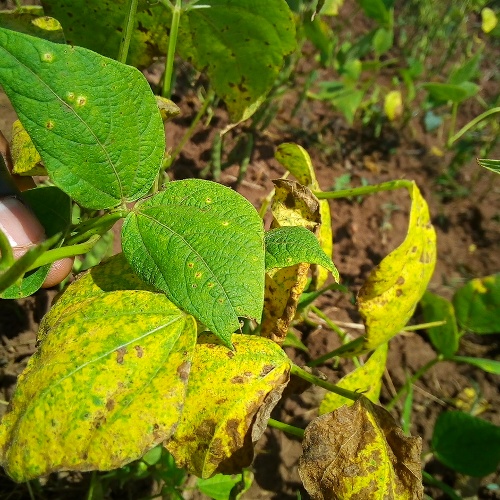
Leaf condition: bean_rust